Mikael Dorsin

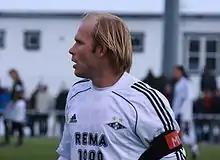

Mikael Frank Dorsin (born 6 October 1981) is a Swedish former professional footballer who played as a left-back. He is the current Sporting Director of Rosenborg. Starting his career with Djurgårdens IF in the late 1990s, he went on to represent RC Strasbourg, Rosenborg, and CFR Cluj before retiring from professional football in 2016. A full international between 2001 and 2010, he won 16 caps for the Sweden national team and was a part of their UEFA Euro 2008 squad.